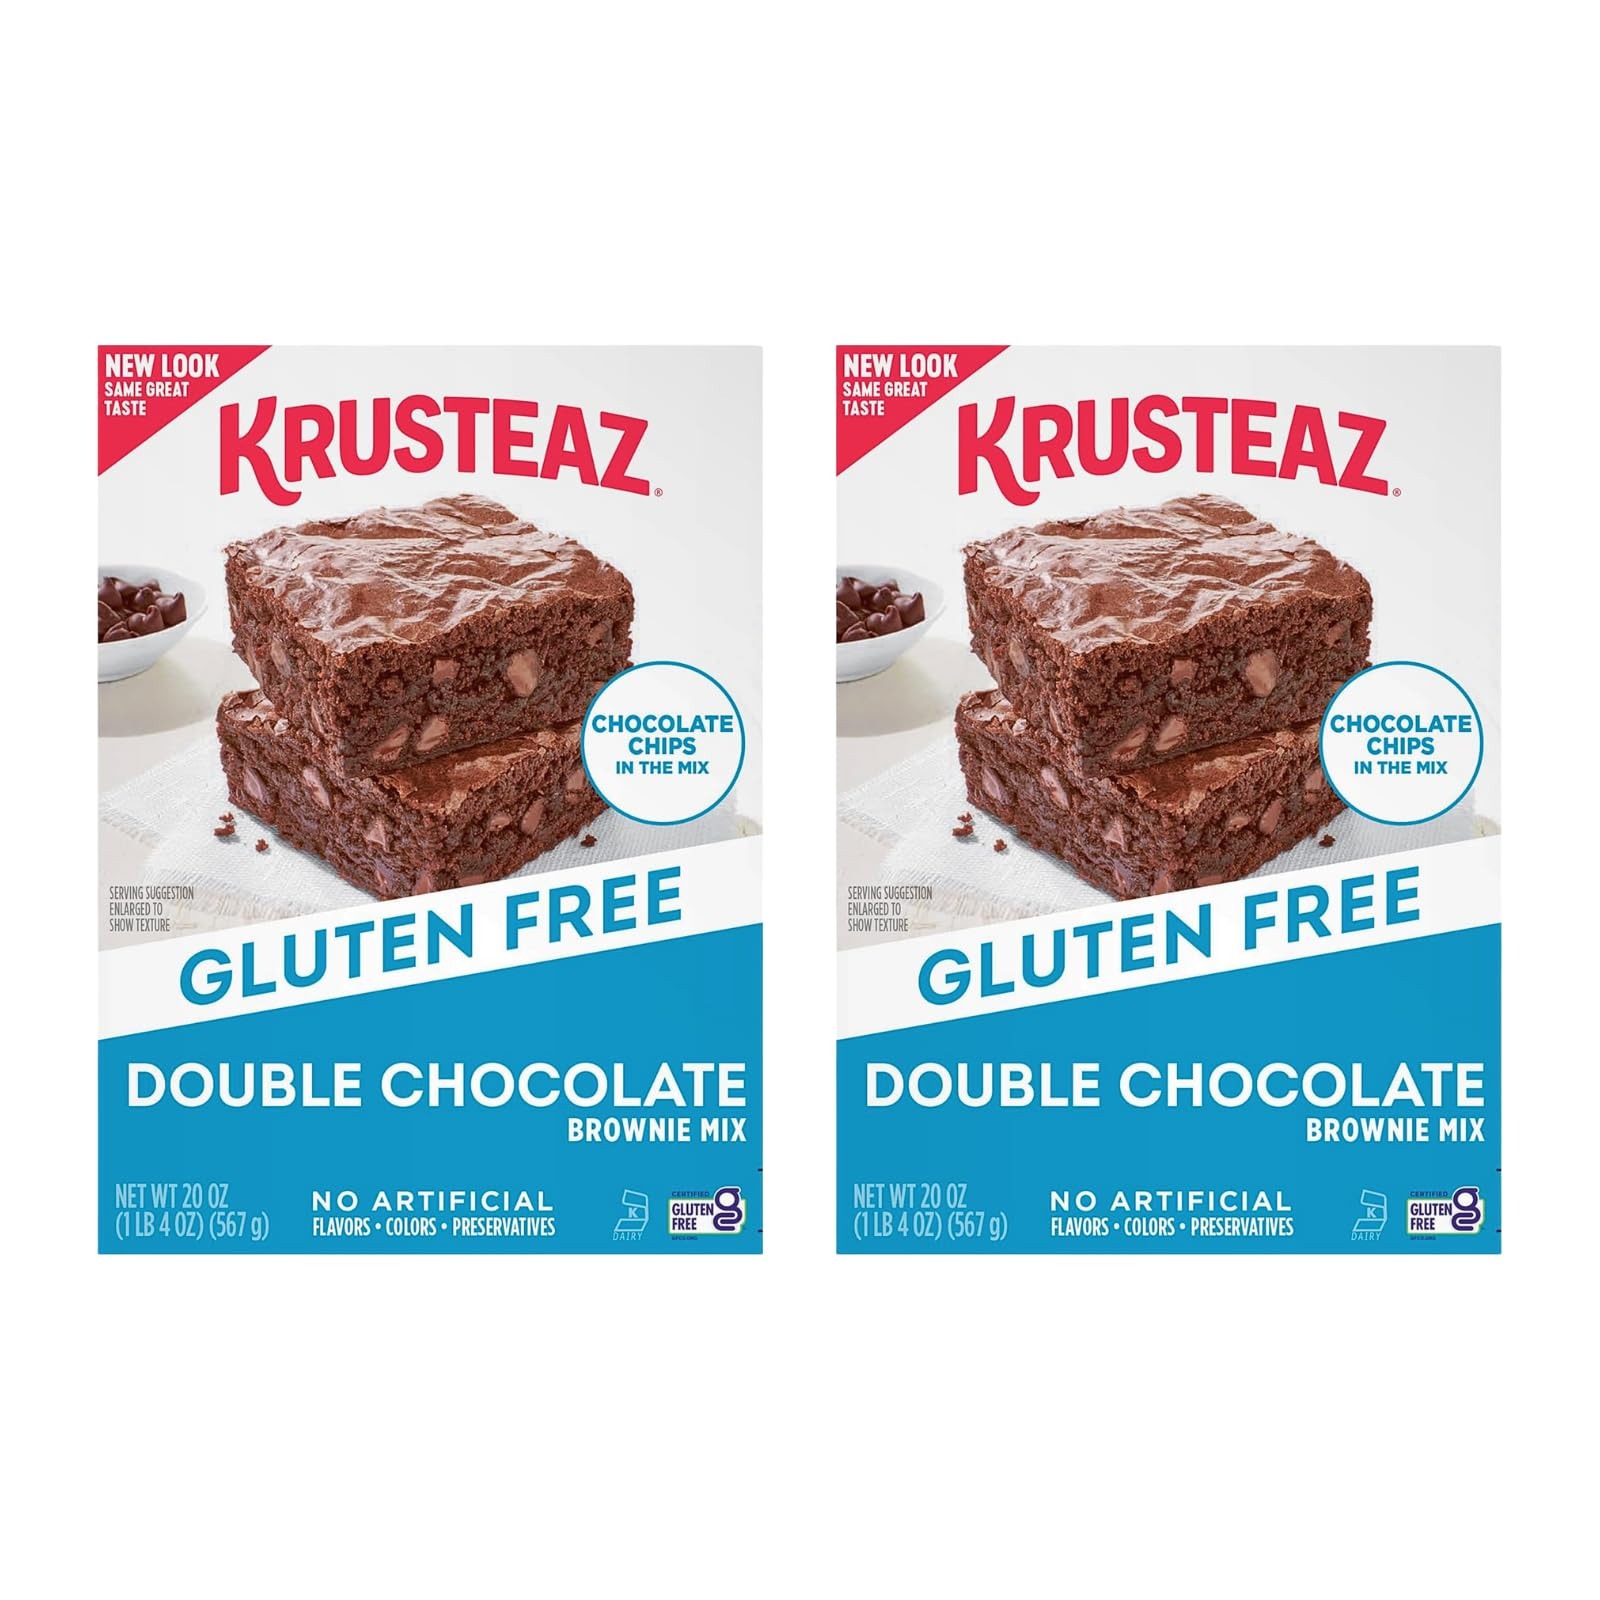
Item Name: Krusteaz Gluten Free Baking Mix, Double Chocolate Brownie Mix, Gluten Free with No Artificial Flavors, Colors or Preservatives, 20-Ounce Box (Pack of 2)
Bullet Point 1: SAME GREAT TASTE: Our gluten free brownies pack all the flavor of our classic brownie mixes
Bullet Point 2: EASY TO MAKE: Simply add water, oil and egg for irresistible brownies
Bullet Point 3: FAMILIAR INGREDIENTS: No artificial flavors, colors or preservatives
Bullet Point 4: CERTIFIED GLUTEN FREE: All of our gluten free mixes are certified by the Gluten-Free Certification Organization
Bullet Point 5: WHAT'S INCLUDED: Every order of this brownie mix includes two, 20-ounce boxes with a shelf life from production of 365 days. This box is great for buying an extra one to always keep a Krusteaz mix on hand for when you crave it! *Please see individual box best buy dates
Product Description: What’s better than a moist and rich fudgy brownie with real chocolate chips? One that’s gluten free. Krusteaz Gluten Free Double Chocolate Brownies pack all the great flavor of our classic brownie mixes but without the gluten! Simply add water, vegetable oil and eggs to the mix and have mouthwatering brownies in less than an hour. With no artificial colors, flavors or preservatives, Krusteaz Gluten Free Double Chocolate Brownies are a guilt-free dessert for any day of the week. This mix comes in a 20-ounce box.
Value: 24.0
Unit: Ounce

Price: 23.99